Hurricane Georges

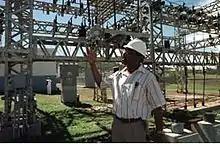
Director of the Virgin Islands Water and Power Authority showing the islands' improved power grid structures

As Georges moved through the northern end of the Lesser Antilles, it produced significant rainfall and strong winds over the United States Virgin Islands. Maximum rainfalls reached at the airport in St. Croix and at St. Thomas Airport. The strongest sustained winds and gusts were recorded on St. Croix as well, measuring respectively. A total of 20 homes were destroyed and 50 others sustained damage. Most of the losses were confined to agriculture and livestock. Fifty-five boats were sunk across the islands. Several power lines were downed throughout St. Croix by high winds, leaving some residences without power. However, compared to the intensity of Georges during its passage of the islands, relatively few people, 15% of the island's customers, lost power. This was due to the improved power grid set up across the island for this type of event. Total losses on the island were estimated at $2 million (1998 USD).